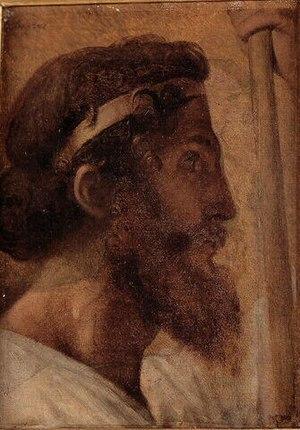
Pisistrate, né vers -600, mort en -527, est un tyran.